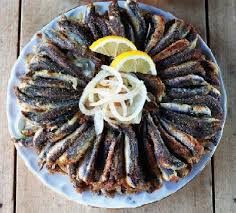
Yemek: hamsi